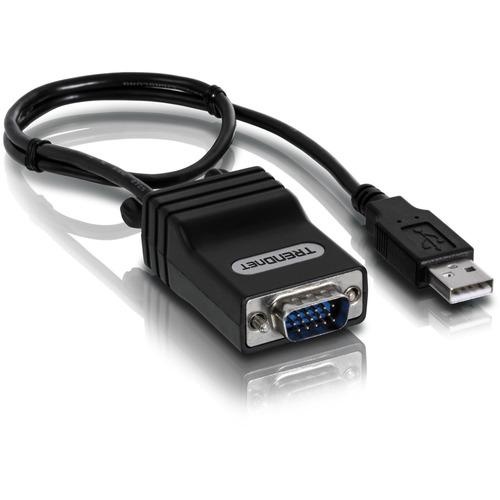
TRENDnet CAT5 USB Server Interface - 1 Computer(s) - UXGA - 1600 x 1200 Maximum Video Resolution - 1 x Network (RJ-45) x USB x VGA - For Mac, PC, Linux
Product Description TRENDnet CAT5 USB Server Interface - 1 Computer(s) - UXGA - 1600 x 1200 Maximum Video Resolution - 1 x Network (RJ-45) x USB x VGA - For Mac, PC, Linux TRENDnet's CAT5 USB Server Interface Module, model TK-CAT5U, connects a TRENDnet CAT5 KVM switch to a computer with an available USB and VGA port. One TK-CAT5U is required per computer. CAT5, 5E, and 6 cable connections are supported. Interface -10/100 Mbps Ethernet port (networked to CAT5 KVM switch) -USB 2.0 male connector (Keyboard/Mouse connection to computer) -VGA male connector (VGA connection to computer) Resolution -Up to 1600 x 1200 pixels Operating Temperature -0 - 40 °C (32 - 104 °F) -Operating Humidity Max. 90% non-condensing -Dimensions Cable length 40 cm (15.7 in.) Weight -48 g (1.7 oz.) Warranty -2 YEAR WARRANTY & TOLL-FREE TECH SUPPORT- TRENDnet backs this product with a 2 year manufacturer warranty as well as toll-free tech support. Certifications -CE -FCC Supported Cables -CAT5, 5e, 6 -PACKAGE CONTENTS -TK-CAT5U Features Connects a TRENDnet CAT5 KVM switch to a computer Requires an available USB and VGA computer port Supports CAT5, 5e and 6 cables One TK-CAT5U is required per computer Interface: 10/100 Mbps Ethernet port (networked to CAT5 KVM switch), USB 2.0 male connector (Keyboard/Mouse connection to computer), VGA male connector Specifications Transmitter Weight (Approximate) 48 g Limited Warranty 2 Year Connectivity Technology Wired Number of Computers Supported 1 Product Type KVM Extender Manufacturer Part Number TK-CAT5U Manufacturer Website Address http://www.trendnet.com Manufacturer TRENDnet Product Model TK-CAT5U Product Name CAT5 USB Server Interface Brand Name TRENDnet Product Condition New Maximum Video Resolution 1600 x 1200 Graphic Mode UXGA USB Yes VGA Yes Number of Network (RJ-45) Ports 1 Network (RJ-45) Yes Platform Supported PC Linux Mac Certifications & Standards CE FCC
Brand: Trendnet
Category: Electronics > Electronics Accessories > Computer Components > Input Devices > KVM Switches